Adelaide

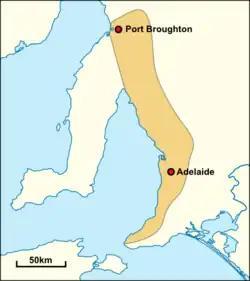
The approximate extent of Kaurna territory, based on the description by Amery (2000)

The area around modern-day Adelaide was originally inhabited by the Kaurna people, one of many Aboriginal tribes in South Australia. The city and parklands area also known as "Tarntanya", "Tandanya" (now the short name of Tandanya National Aboriginal Cultural Institute), "Tarndanya", or "Tarndanyangga" (now the dual name for Victoria Square in the Kaurna language). The name means 'male red kangaroo rock', referring to a rock formation on the site that has now been destroyed.